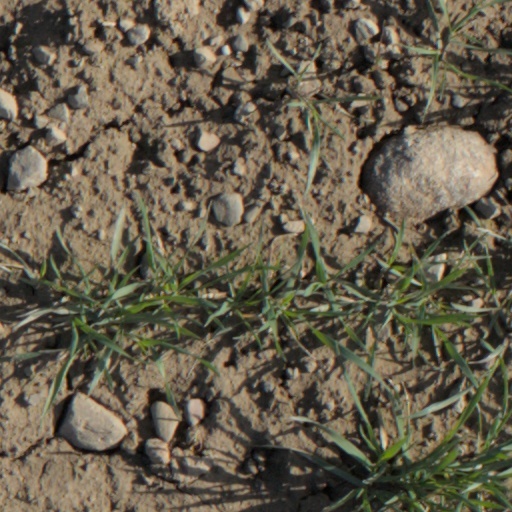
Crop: wheat